ACF Fiorentina

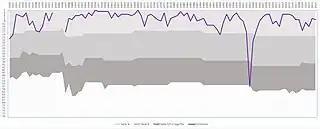
The performance of Fiorentina in the Italian football league structure since the first season of a unified Serie A (1929–30)

ACF Fiorentina, commonly referred to as Fiorentina, is an Italian professional football club based in Florence, Tuscany. The original team was founded by a merger in August 1926, while the current club was refounded in August 2002 following bankruptcy. Fiorentina have played at the top level of Italian football for the majority of their existence; only four clubs have played in more Serie A seasons.